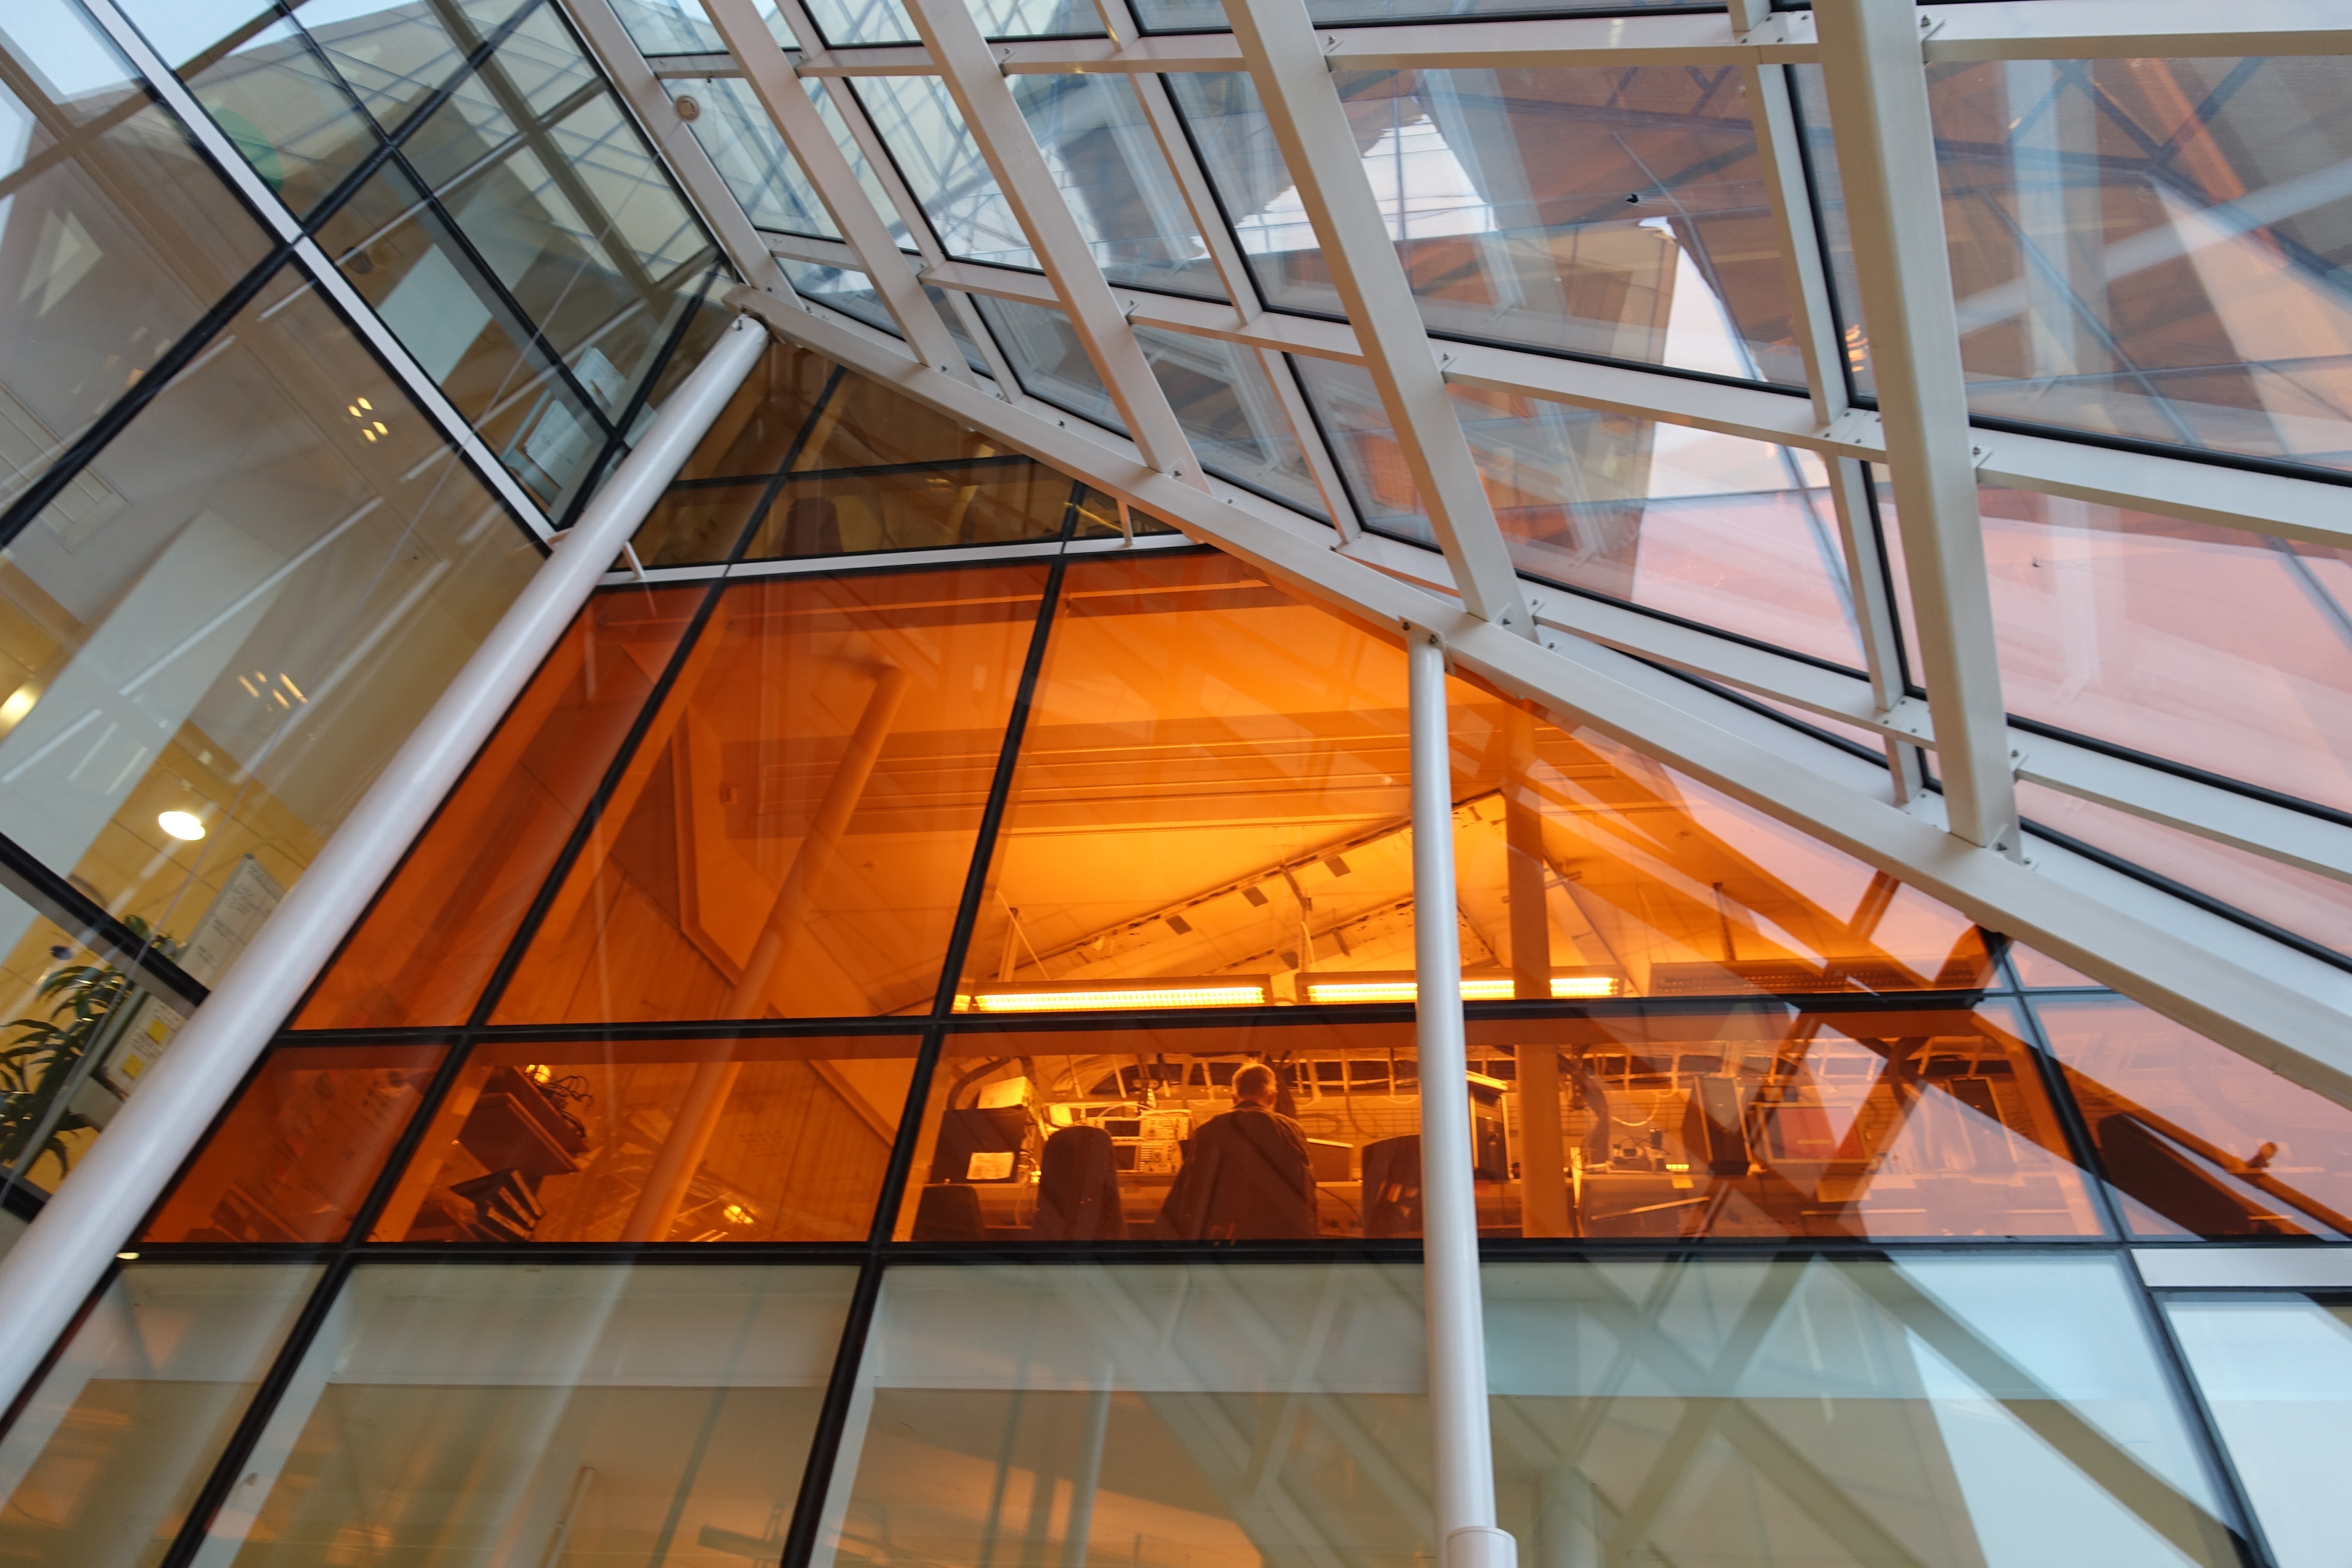
architecture, wood, floor, window, glass, roof, building, ceiling, construction, facade, interior design, handrail, design, sweden, tourist attraction, dome, daylighting, ericsson